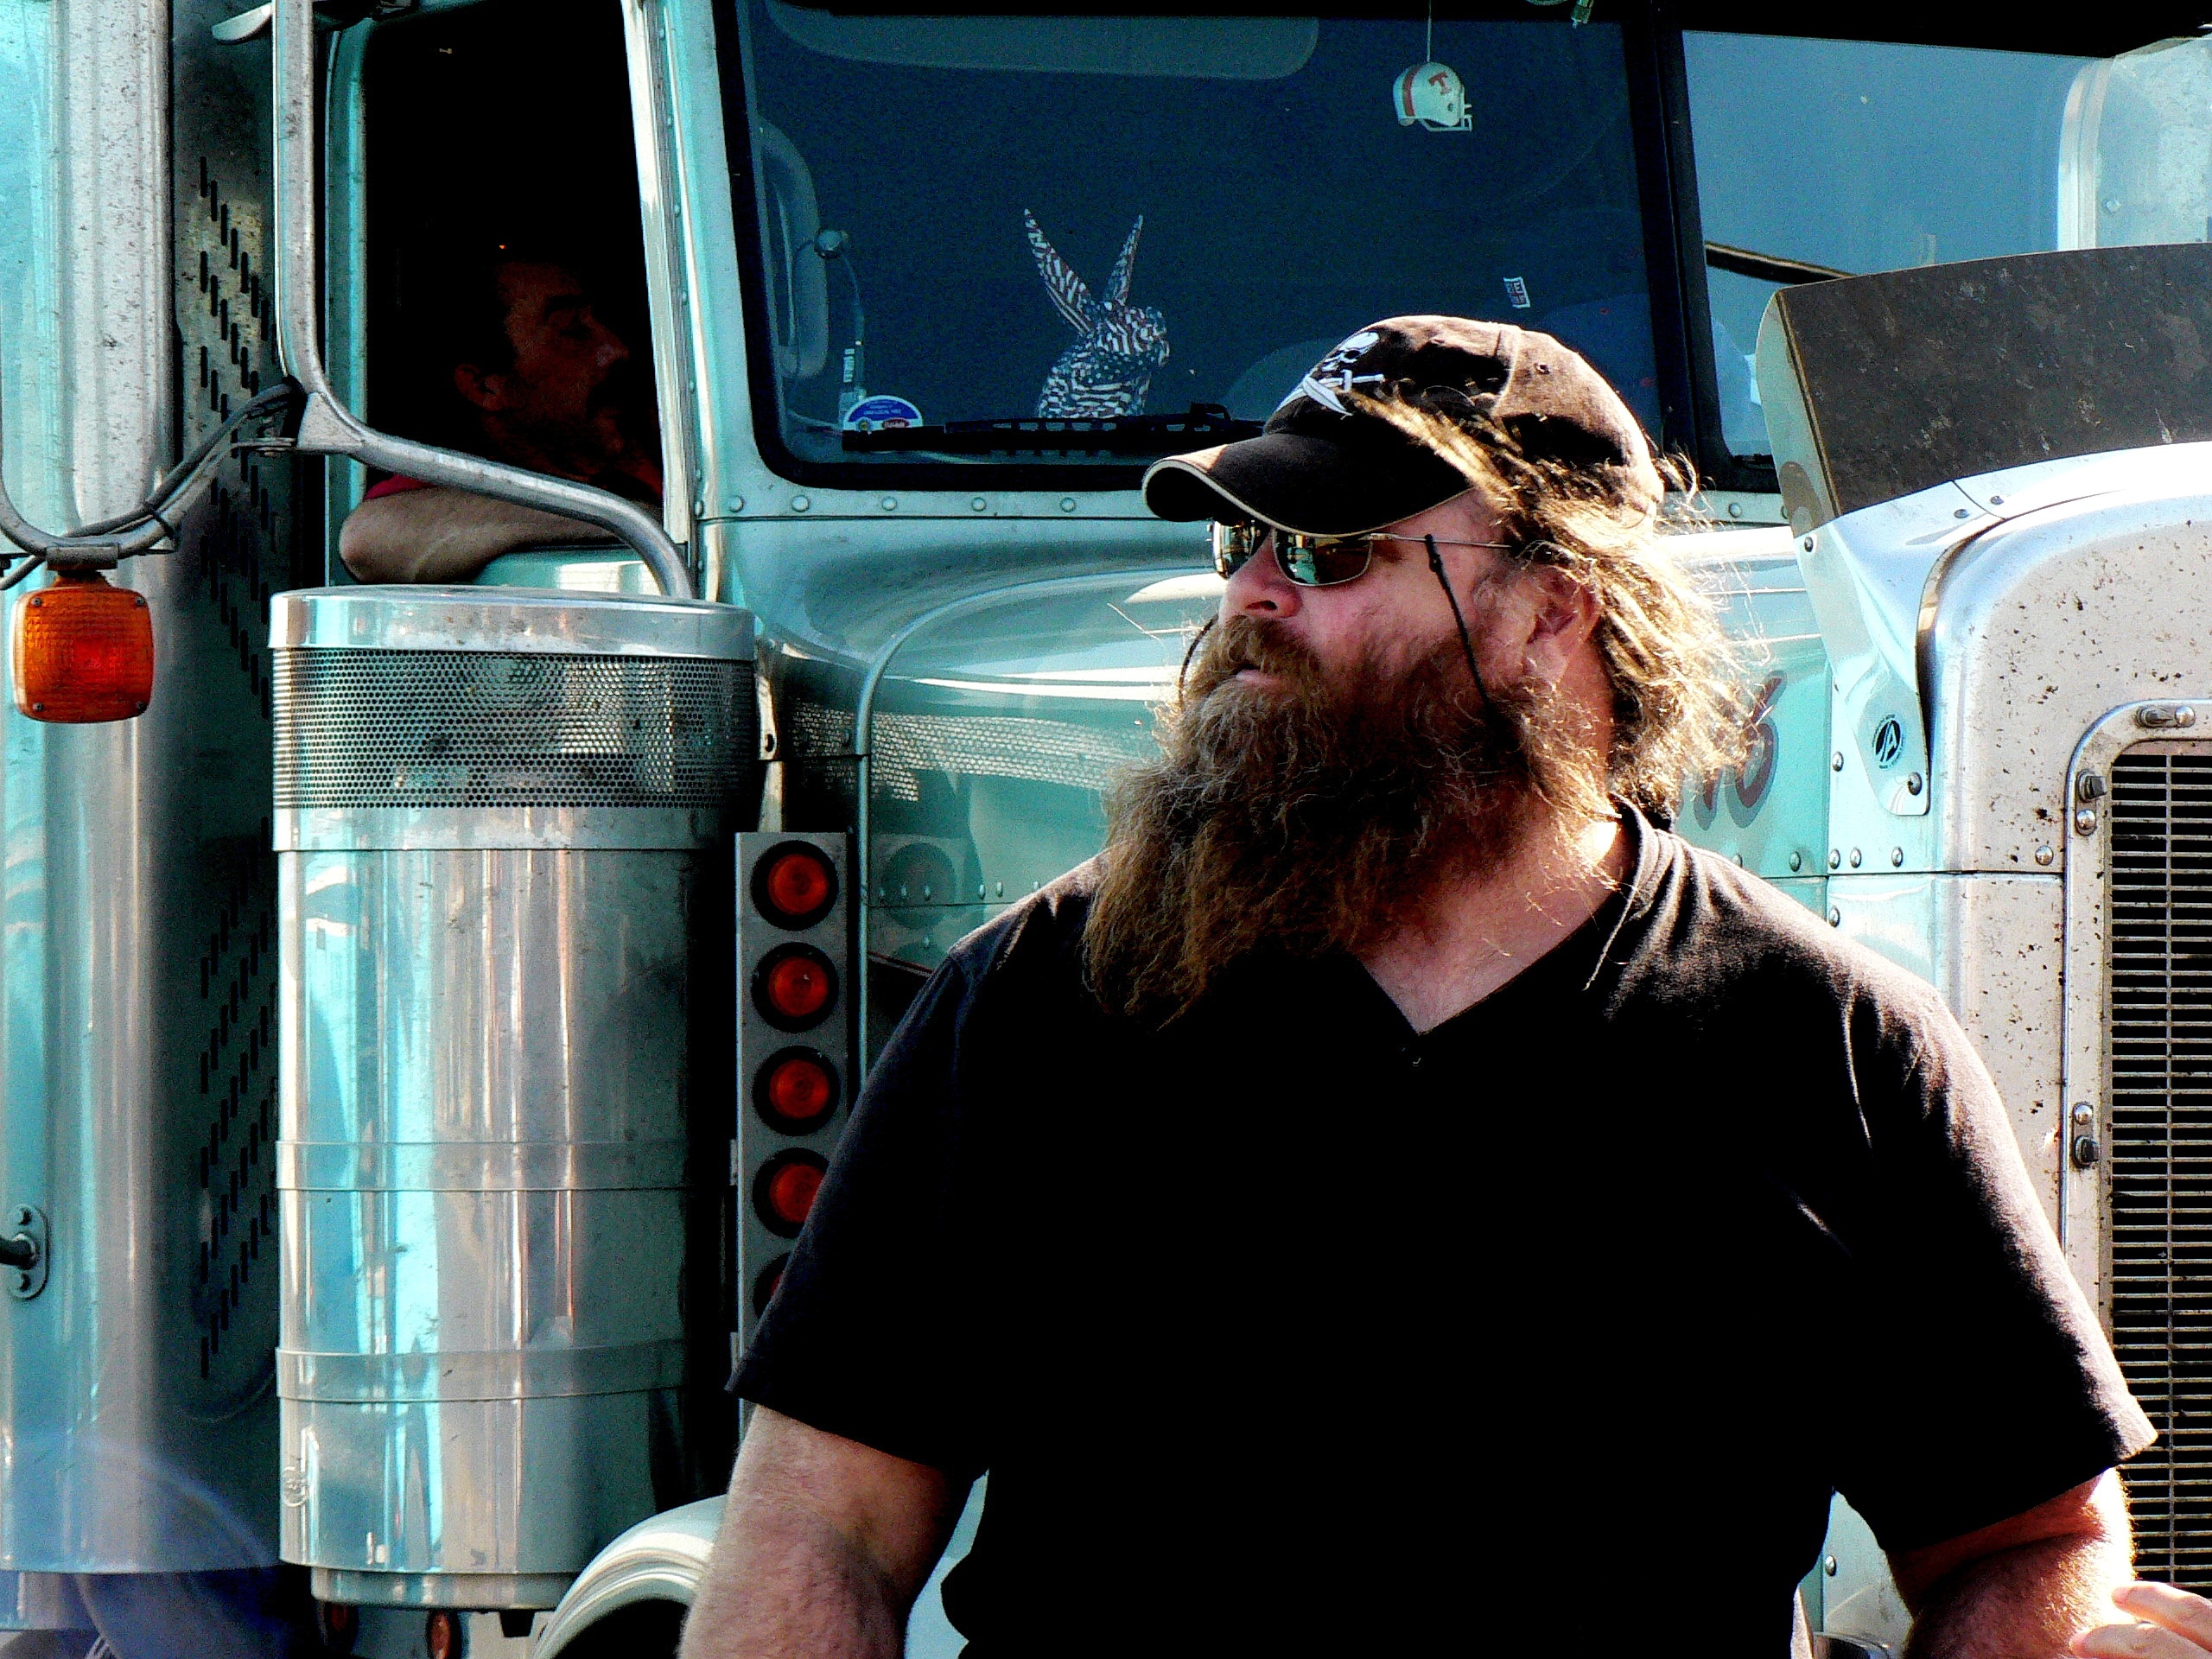
driving, transport, truck, vehicle, usa, california, driver